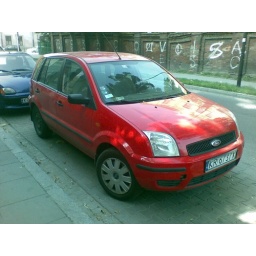
My car! And I saw a young person driving one - and there was a girl in the passenger seat!